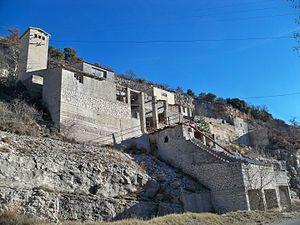
Batiment et carrière à Banon (04), France